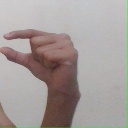
अक्षर: ग